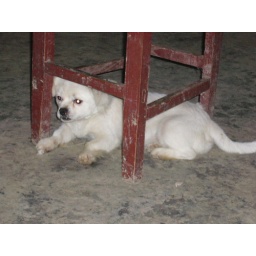
funny dog under chair